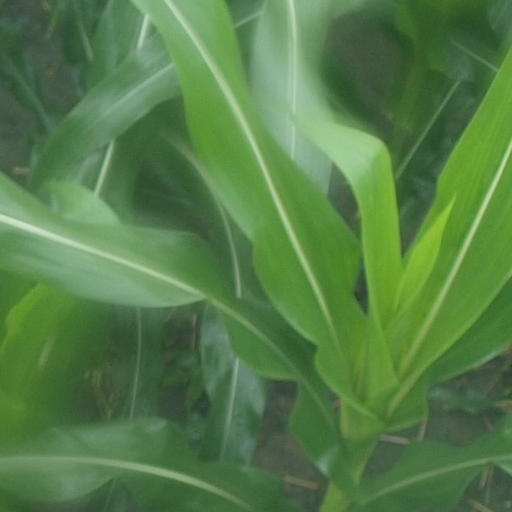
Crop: maize; corn